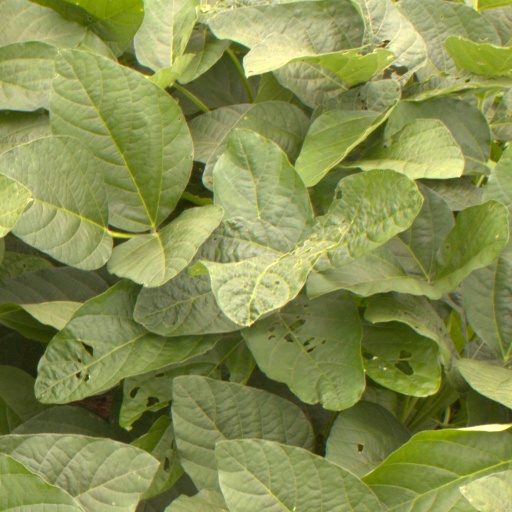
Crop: soybean